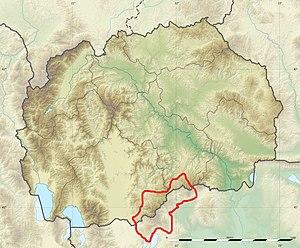
Carte physique des monts Voras en Macédoine. Equirectangular projection, WGS84 datum Standard meridian: 021° 45' E Central parallel: 41° 36' N Geographic limits of the map: Left: 020° 18' E Right: 023° 12' E Top: 42° 30' N Bottom: 40° 42' N